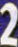
Number: 2